Royal Pump Room, Harrogate

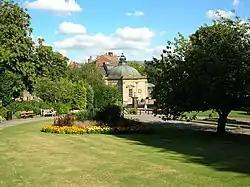
The Royal Pump Room, view across the park

The octagonal colonnaded building was designed by Isaac Thomas Shutt whose family owned the Swan Hotel. It was designed to accommodate 150 people. Apparently Shutt's design was not supported by all of Harrogate's Commissioners and four prominent builders and innkeepers of the town resigned in protest of Shutt's design being chosen.